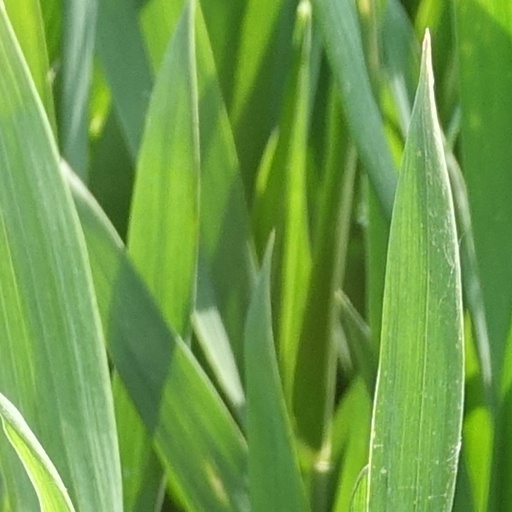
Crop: wheat